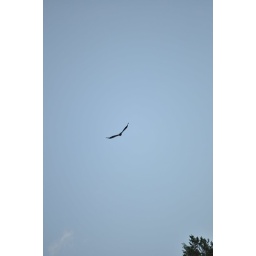
A large bird flies in the Cedar City sky on a bright afternoon.